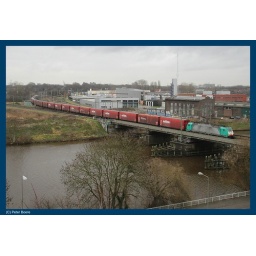
Laatste doorkomst van de Opeltrein in NL, met lok 2808 door het grauwe Bossche grondgebied.